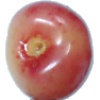
Label: Cherry Rainier 1